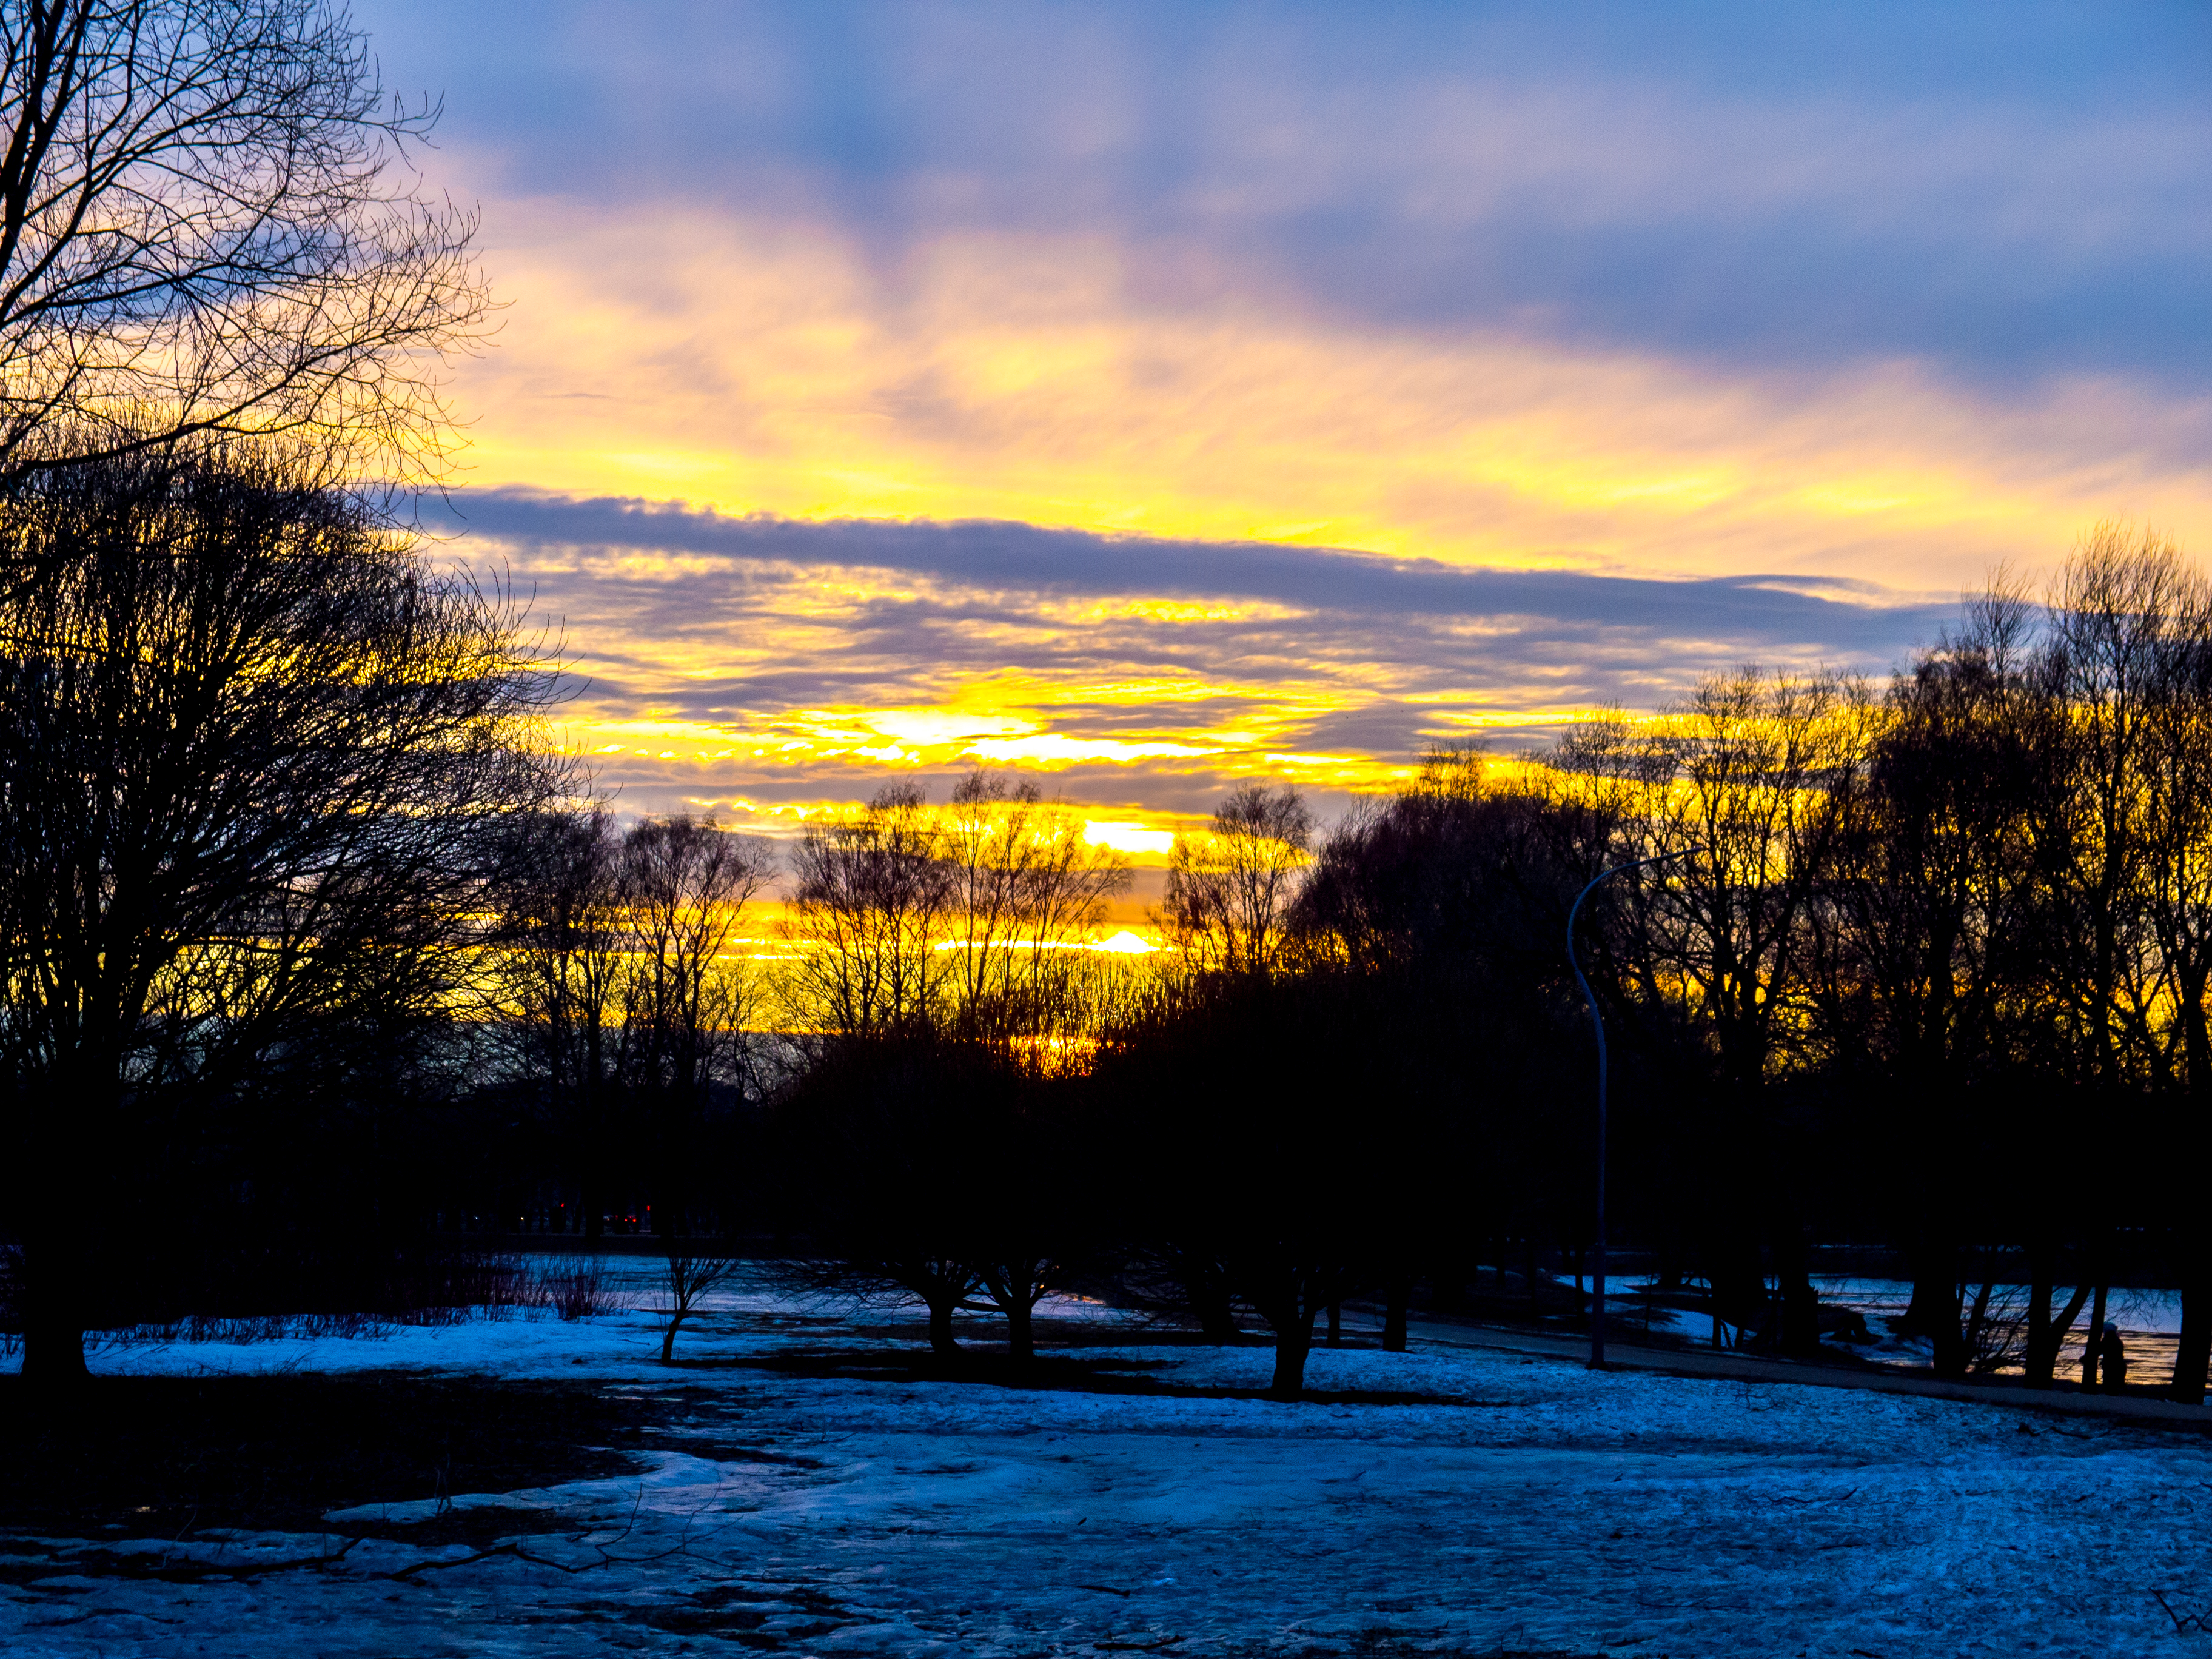
images, cloud, sky, atmosphere, blue, natural landscape, tree, leaf, natural environment, afterglow, water, branch, snow, sunlight, atmospheric phenomenon, twig, red sky at morning, landscape, horizon, rural area, dusk, freezing, sunrise, sunset, grass, cumulus, Tints and shades, calm, wood, plant, winter, dawn, meteorological phenomenon, evening, reservoir, wilderness, sun, wildlife, reflection, spring, ocean, grassland, hill, forest, loch, lake, lake district, city, silhouette, wetland, night, river, frost